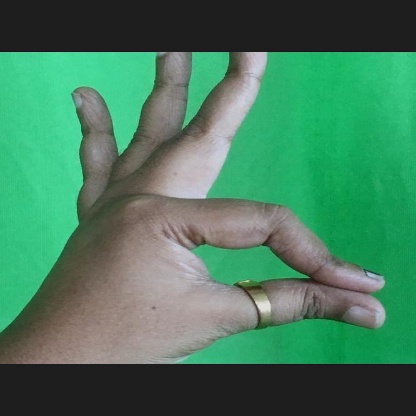
Mudra: Hamsasyam